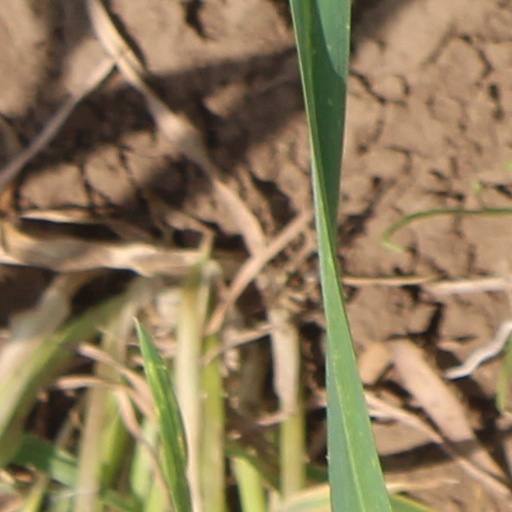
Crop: wheat